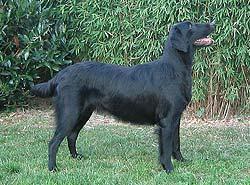
flat-coated_retriever